Flange focal distance

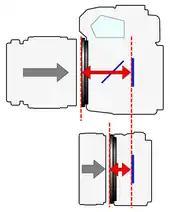
Diagram illustrating the flange focal length of an SLR–type and a mirrorless–type camera

For an interchangeable lens camera, the flange focal distance (FFD) (also known as the flange-to-film distance, flange focal depth, flange back distance (FBD), flange focal length (FFL), back focus or register, depending on the usage and source) of a lens mount system is the distance from the mounting flange (the interlocking metal rings on the camera and the rear of the lens) to the film or image sensor plane.